Dörzbach

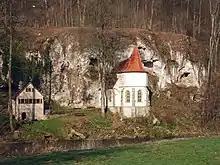
The chapel of St. Wendel zum Stein.

Between Dörzbach and Hohebach is situated, against a limestone-wall hillside ("see photo"), the chapel "St. Wendel zum Stein" with Mesnerhaus, in the same nature reserve. In the bands of rock, references are present from previous glacial inhabited caves.